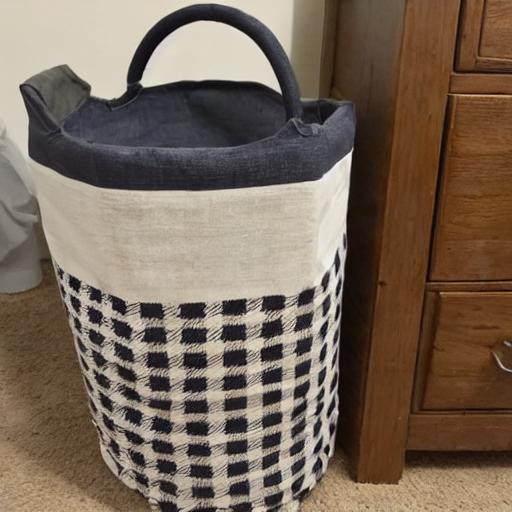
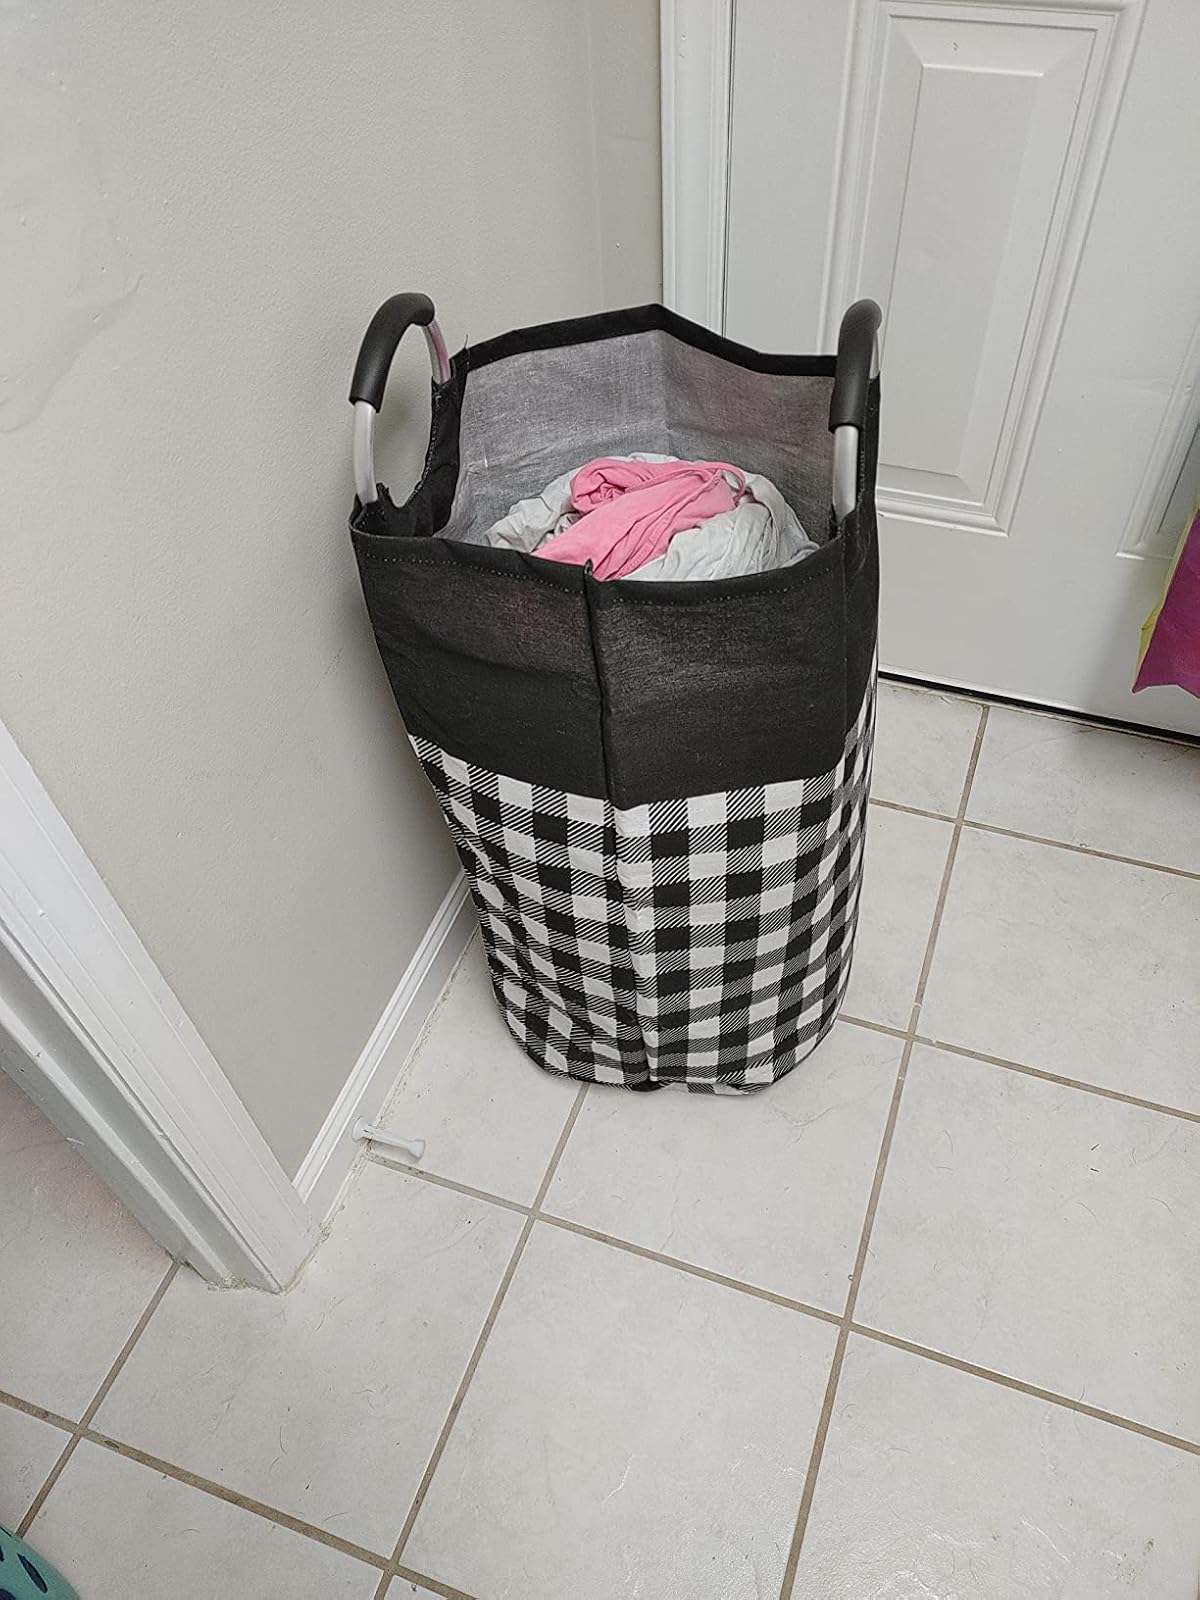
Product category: items_hamper
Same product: no